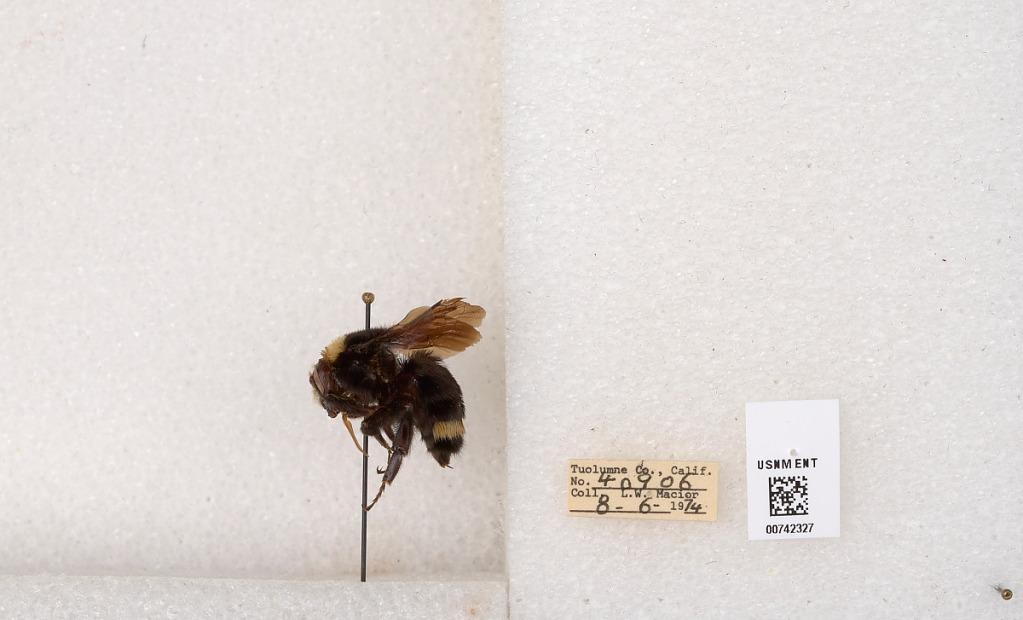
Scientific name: Bombus (Pyrobombus) vosnesenskii Radoszkowski
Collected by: L. Macior
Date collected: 1974-8-6
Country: United States
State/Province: California
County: Tuolumne
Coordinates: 38.0276, -119.955